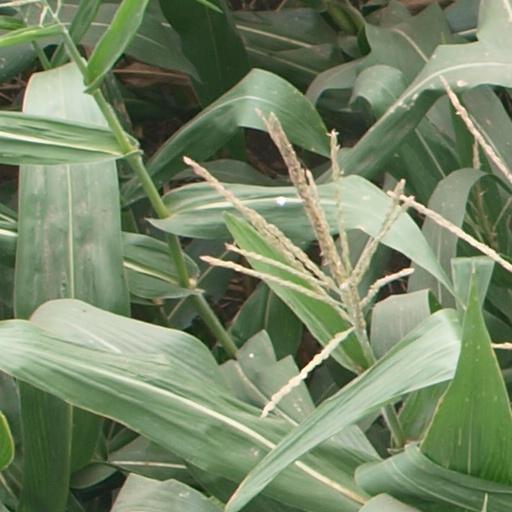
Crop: maize; corn